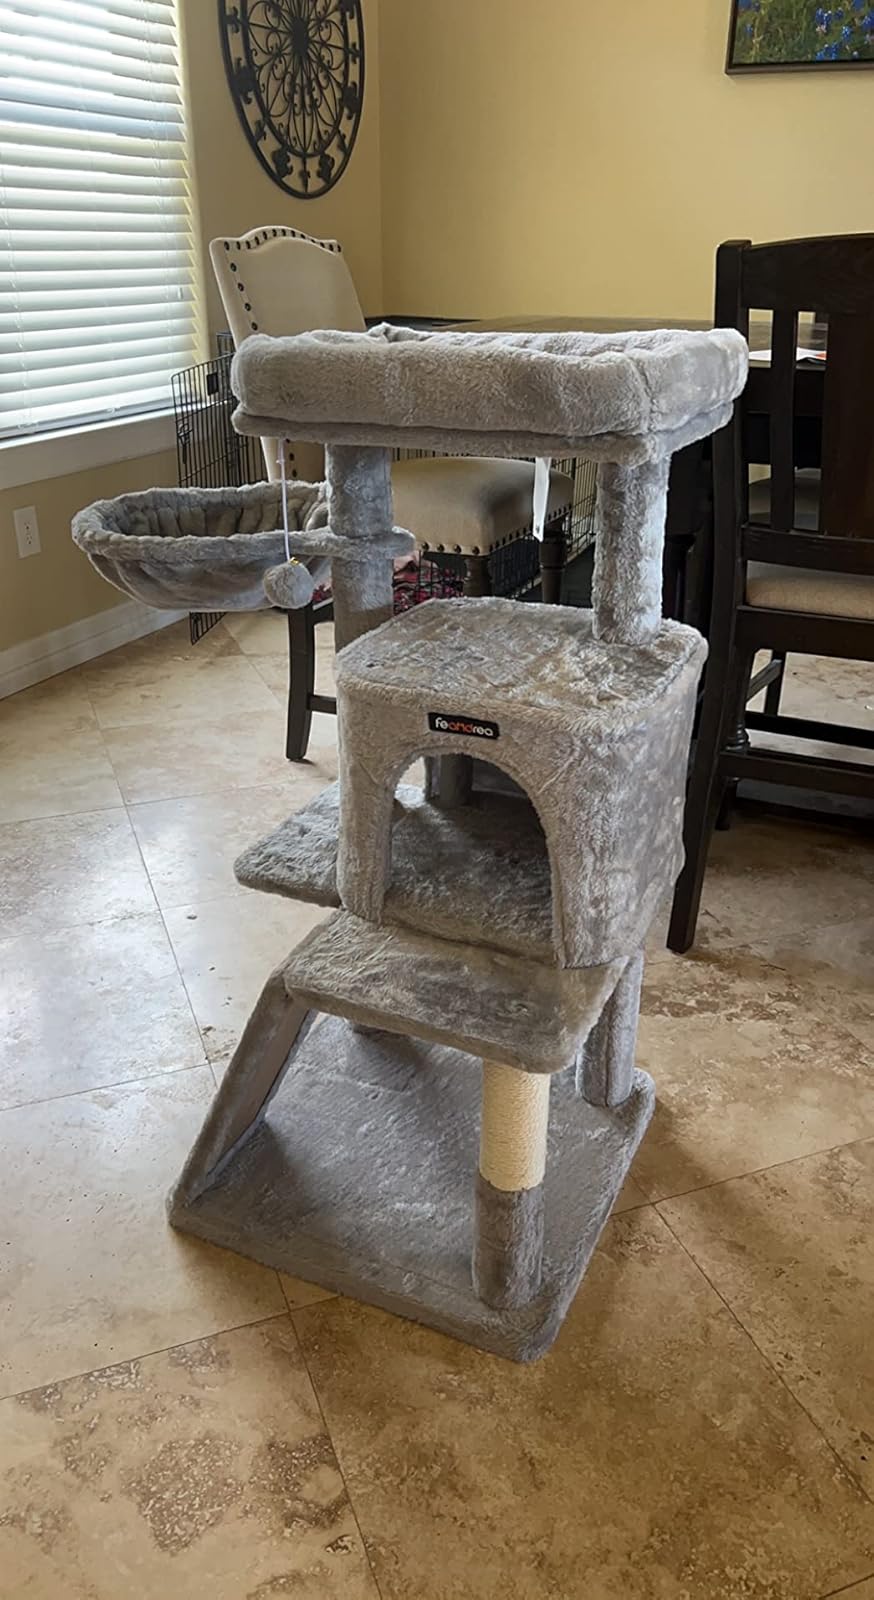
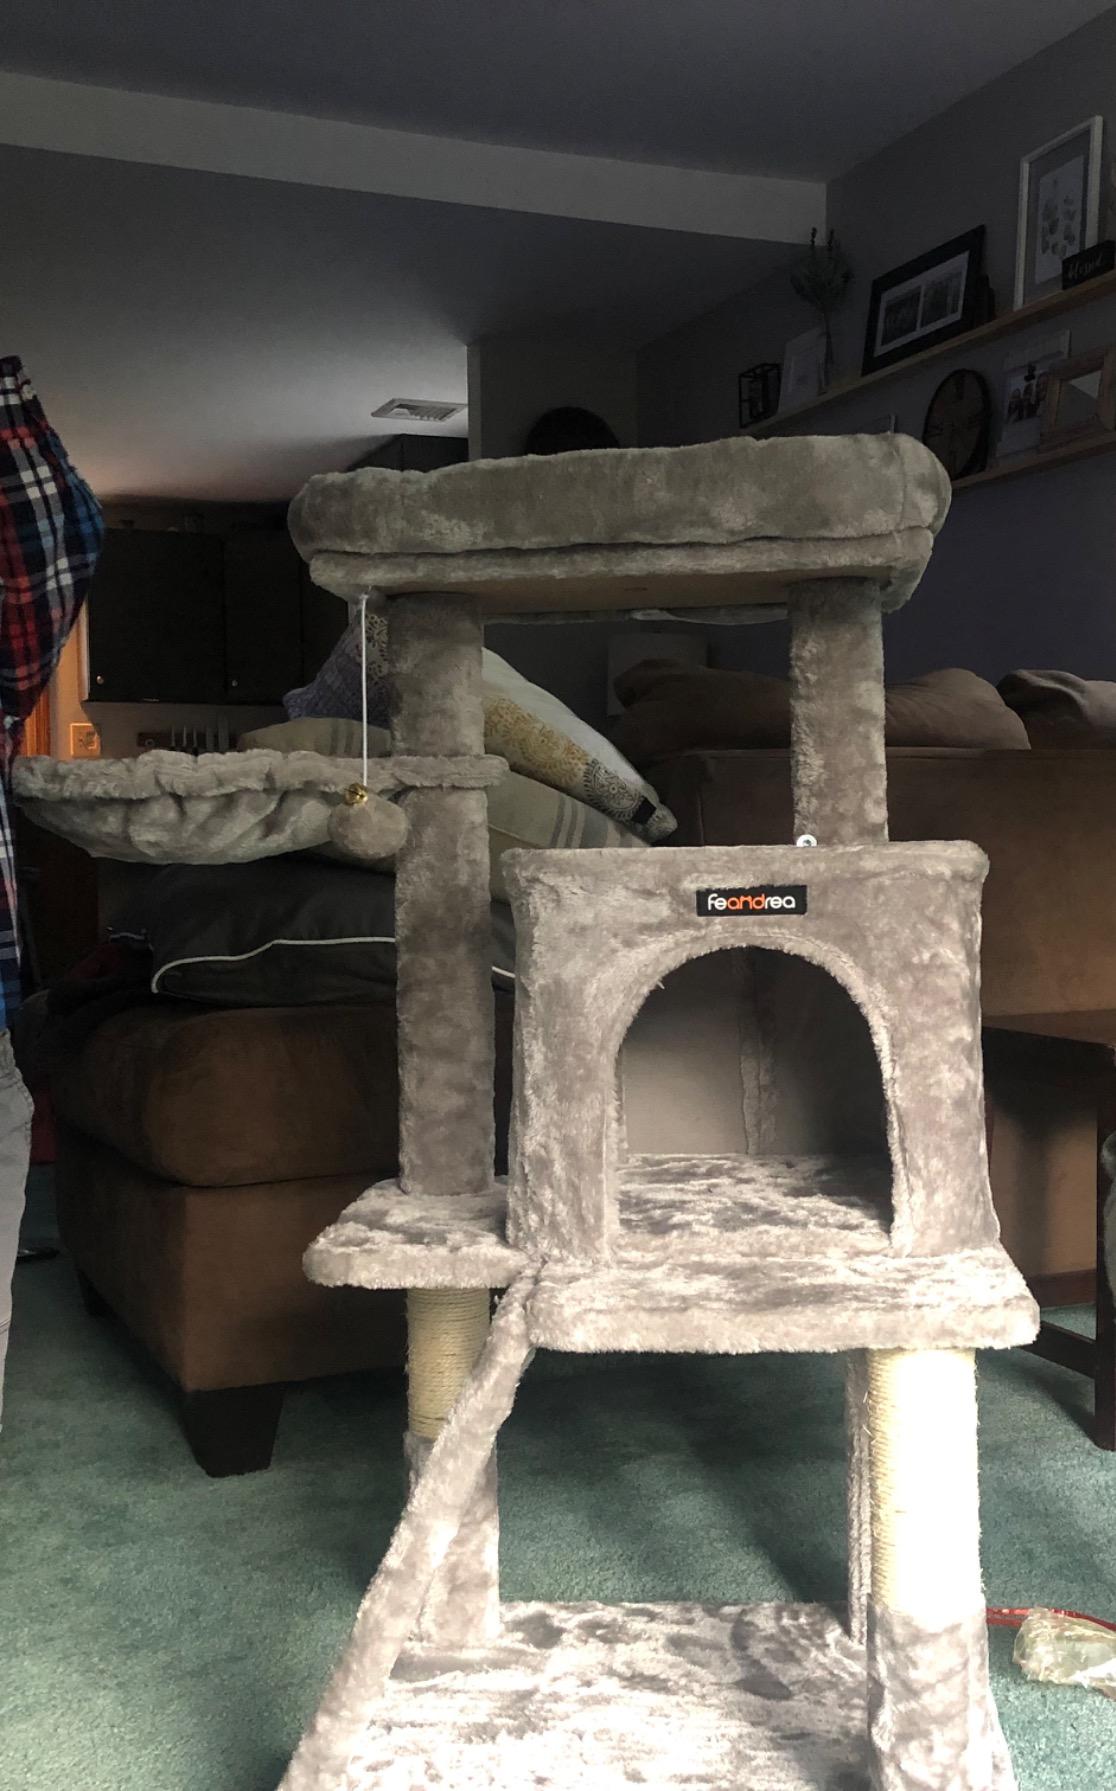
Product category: items_cat tree
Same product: yes